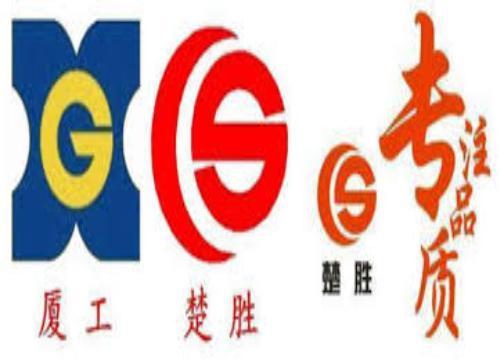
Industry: Others